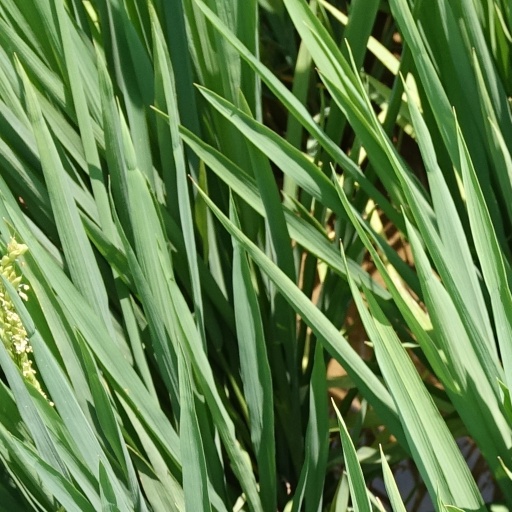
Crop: rice